144th Fighter Wing

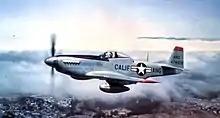
F-51D-30-NA Mustang, AF Ser. No. 44-74825, flying over Northern California, 1948

The wartime 372nd Fighter Group was re-activated and re-designated as the 144th Fighter Group, and was allotted to the California Air National Guard, on 24 May 1946. It was organized at Naval Air Station Alameda, California, and was extended federal recognition on 2 June 1948 by the National Guard Bureau. The 144th Fighter Group was bestowed the lineage, history, honors, and colors of the 372nd Fighter Group and all predecessor units. The Group was assigned to the California ANG's 61st Fighter Wing.